William Daniels

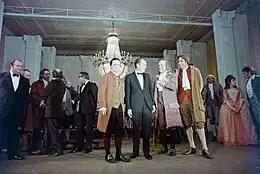
Daniels and other cast members of "1776" with Richard Nixon following a performance of the Tony Award-winning musical in the East Room of the White House (1971)

Daniels began his career as a member of the singing Daniels family in Brooklyn. He made his television debut as part of a variety act (along with other members of his family) in 1943, on NBC, then a single station in New York. He made his Broadway debut in 1943 in "Life with Father", and remained a busy Broadway actor for decades afterwards. His Broadway credits include roles in "1776", "A Thousand Clowns", "On a Clear Day You Can See Forever", and "A Little Night Music". He received an Obie Award for "The Zoo Story" (1960).